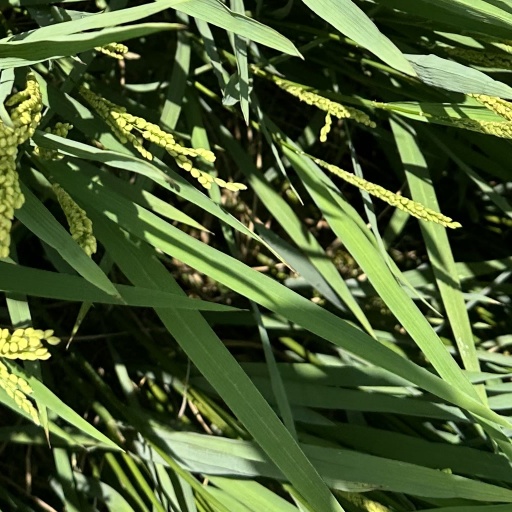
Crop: rice